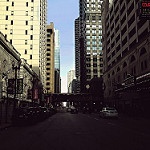
Scene: Outdoor